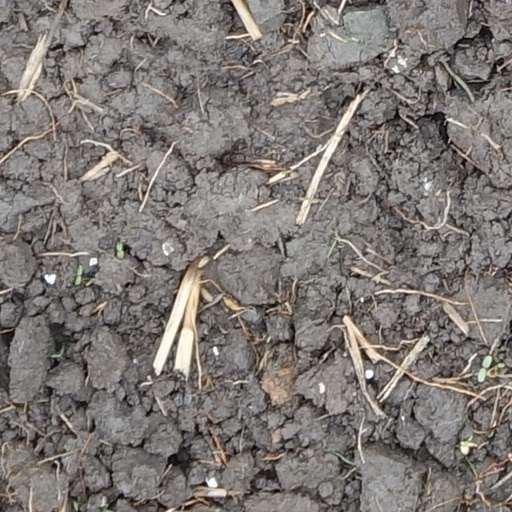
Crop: wheat